Saleem Shahzad

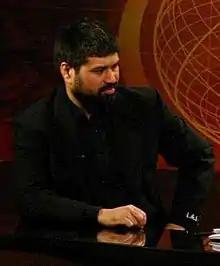

Syed Saleem Shahzad (3 November 1970 – 30 May 2011) was a Pakistani investigative journalist who wrote widely for leading European and Asian media. He served as the Pakistan Bureau Chief of Asia Times Online (Hong Kong) and Italian news agency Adnkronos (AKI).